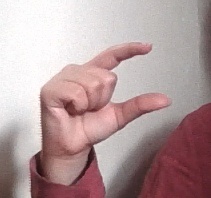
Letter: dal